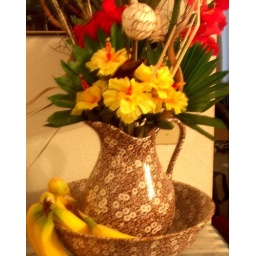
flowers in a pot